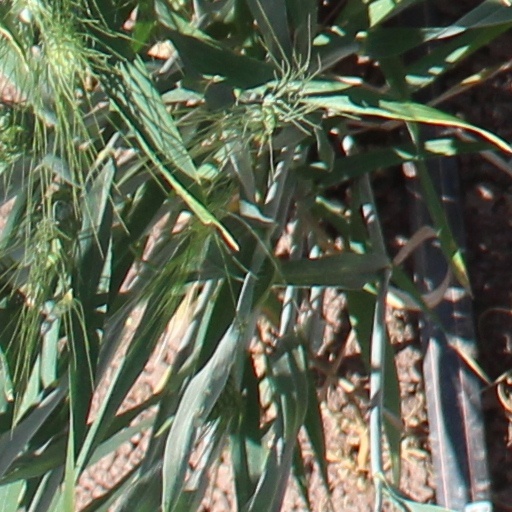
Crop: wheat